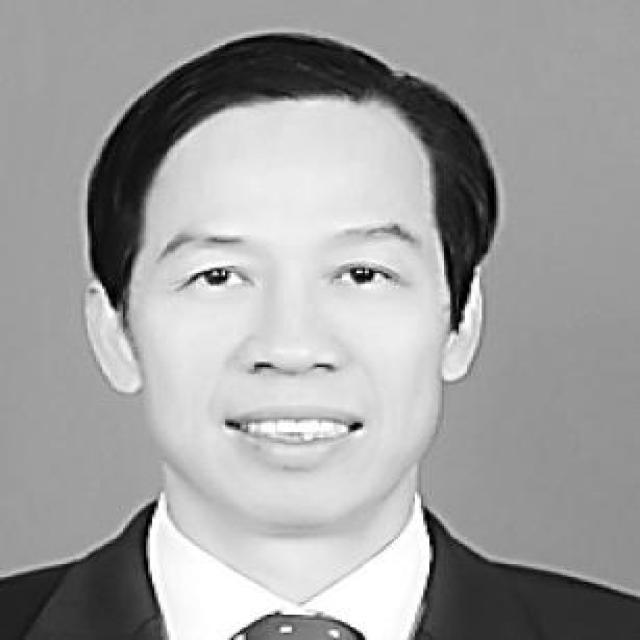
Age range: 45-64